Instituto Nacional do Seguro Social

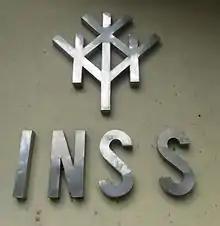
Metal logo on the front of an agency.

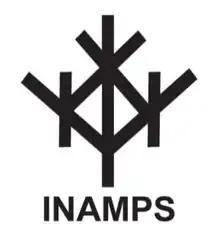
INAMPS logo.

The INSS was created by the Federal Decree No. 99.350 of 27 June 1990, which merged the "Instituto de Administração Financeira da Previdência e Assistência Social" (English: Financial Administration of Social Security and Assistance), or IAPAS, and the "Instituto Nacional de Previdência Social" (English: National Social Security Institute), or INPS. It is responsible for implementing the protection of the rights of the clients of the General Social Security System (RGPS), which currently covers more than 40 million taxpayers, as well as helping to minimize social inequalities.